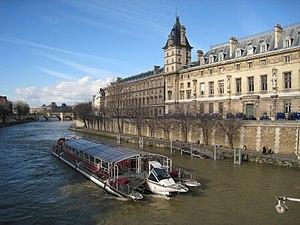
Bateau promenade Isabelle Adjani de la compagnie des Bateaux Parisiens sur la Seine à Paris, France
Lucky Jo est un film français réalisé par Michel Deville et sorti en 1964.
Le quai des Orfèvres est une voie et un quai, situé le long de la Seine sur l’île de la Cité, dans le 1ᵉʳ arrondissement de Paris.